Leverkusen-Manfort station

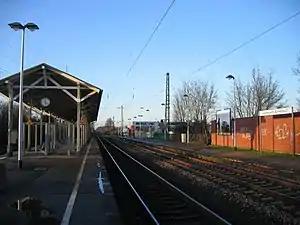

Leverkusen-Manfort station is a through station in the district of Manfort of the city of Leverkusen in the German state of North Rhine-Westphalia. It was named after the nearby town of Schlebusch and opened on 25 August 1867 on the Gruiten–Köln-Deutz railway, which was completed between the former Bergisch-Märkische Railway Company (BME) station in Mülheim and Opladen by the BME on 1 May 1868. It received its current name in December 2021. It has three platform tracks and it is classified by Deutsche Bahn as a category 5 station.